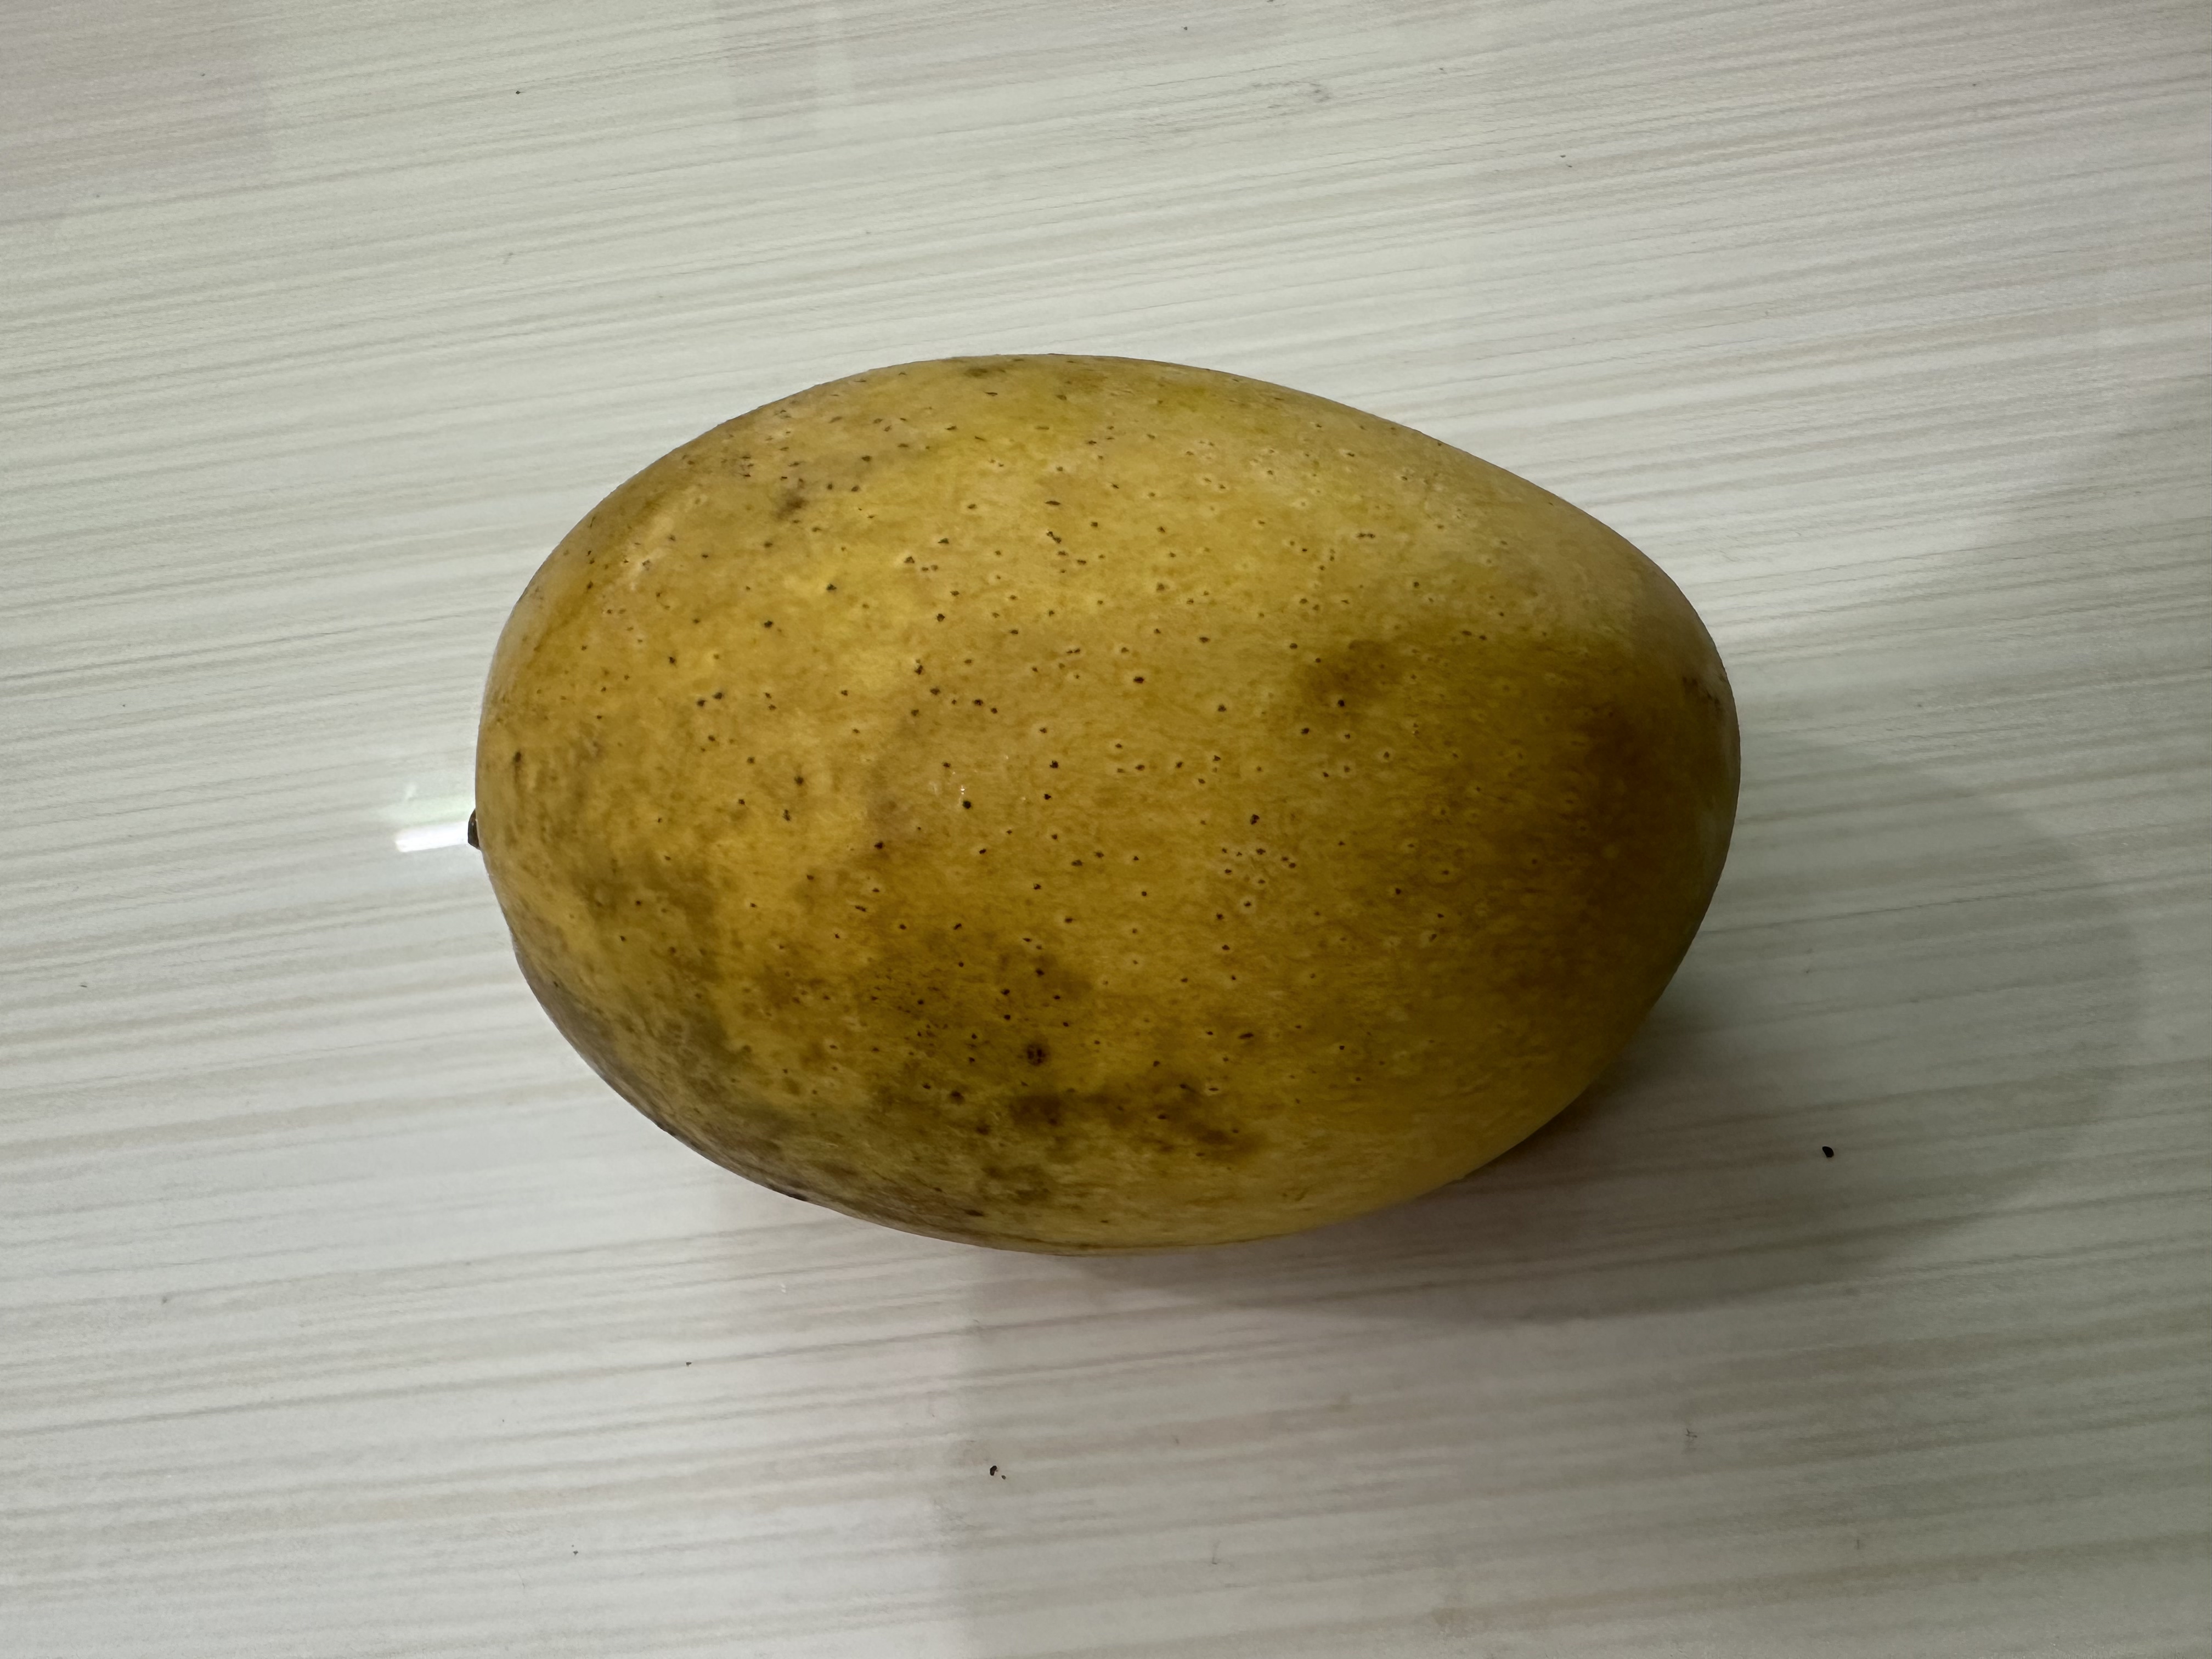
Mango variety: Kanchon Langra